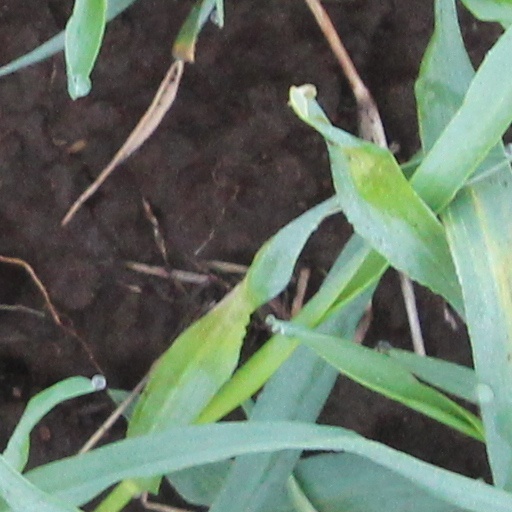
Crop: wheat